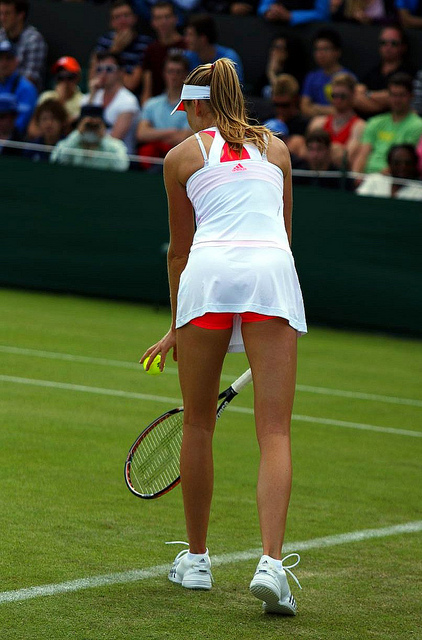
vận động viên tennis nữ đang cầm vợt và bóng chuẩn bị giao bóng